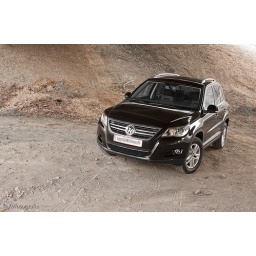
second attempt to find a right bridge to put the car under , just some tryouts